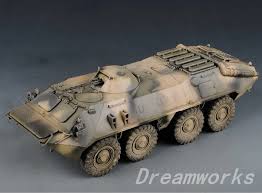
Label: BTR